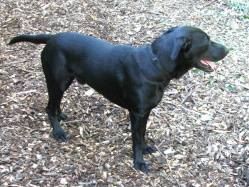
Label: dog